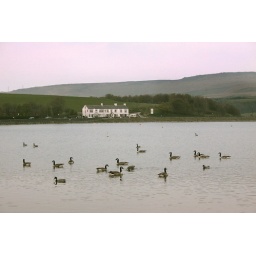
Prom dress shopping took us past Hollingsworth lake in Rochdale-